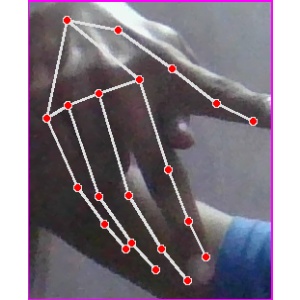
अक्षर: प